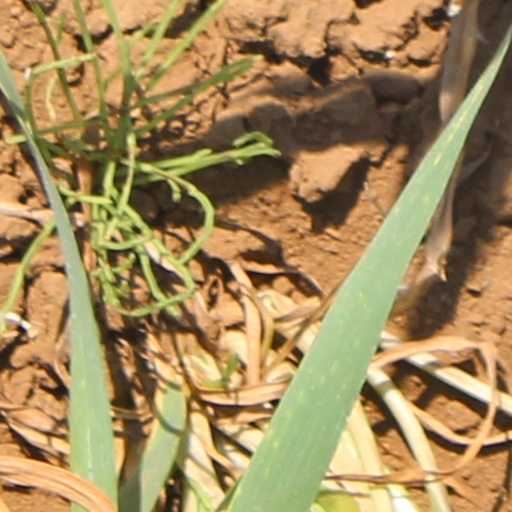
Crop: wheat